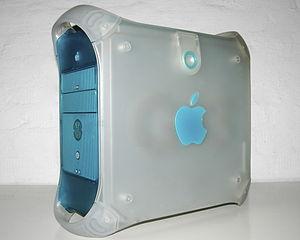
Le Power Macintosh G3 (Bleu et Blanc) est une série d'ordinateurs personnels conçus, fabriqués et vendus par Apple Computer, Inc. en tant que Power Macintosh.